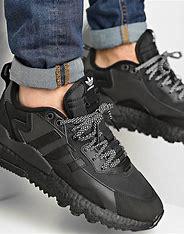
Brand: adidas
Model: Nite Jogger Athletic